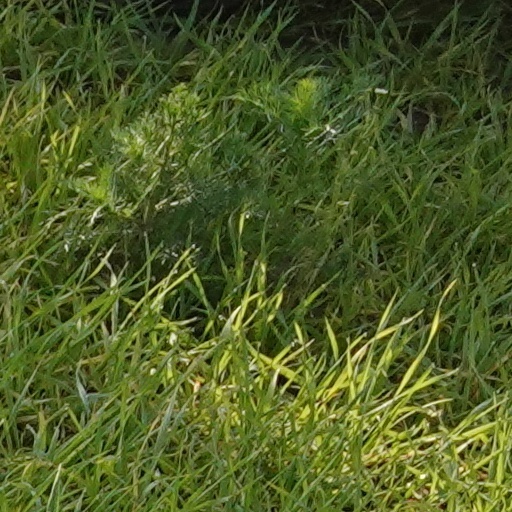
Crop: wheat